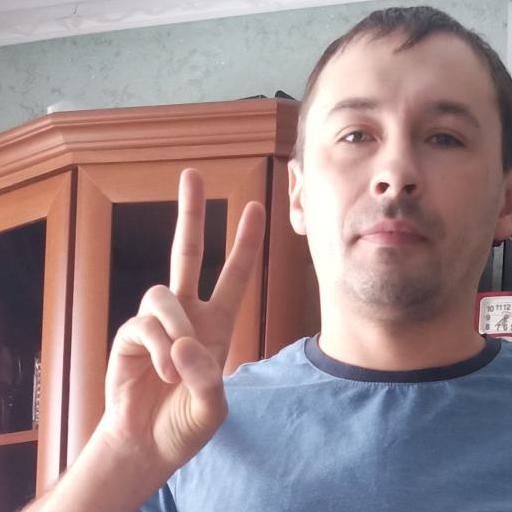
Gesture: peace